Balakhna

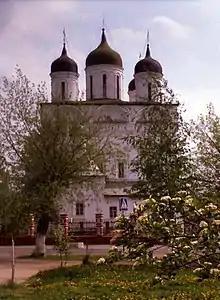
Nativity Church

It has a youth bandy team called FOK Olimpiyskiy.